Fish kill

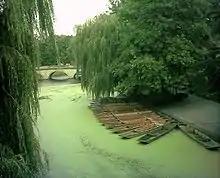
A small algae bloom on River Cam near Trinity College

Oxygen enters the water through diffusion. The amount of oxygen that can be dissolved in water depends on the atmospheric pressure, the water temperature and whether the water is salty. For example, at 20 °C (68 °F) and one atmosphere of pressure, a maximum of 8 mg/L of oxygen can dissolve in sea water (35 mg/L salinity) while a maximum of 9 mg/L of oxygen can dissolve in fresh water. The amount of oxygen that can be dissolved in the water decreases by about 1 mg/L for each 10 °C increase in water temperature above 20 °C.